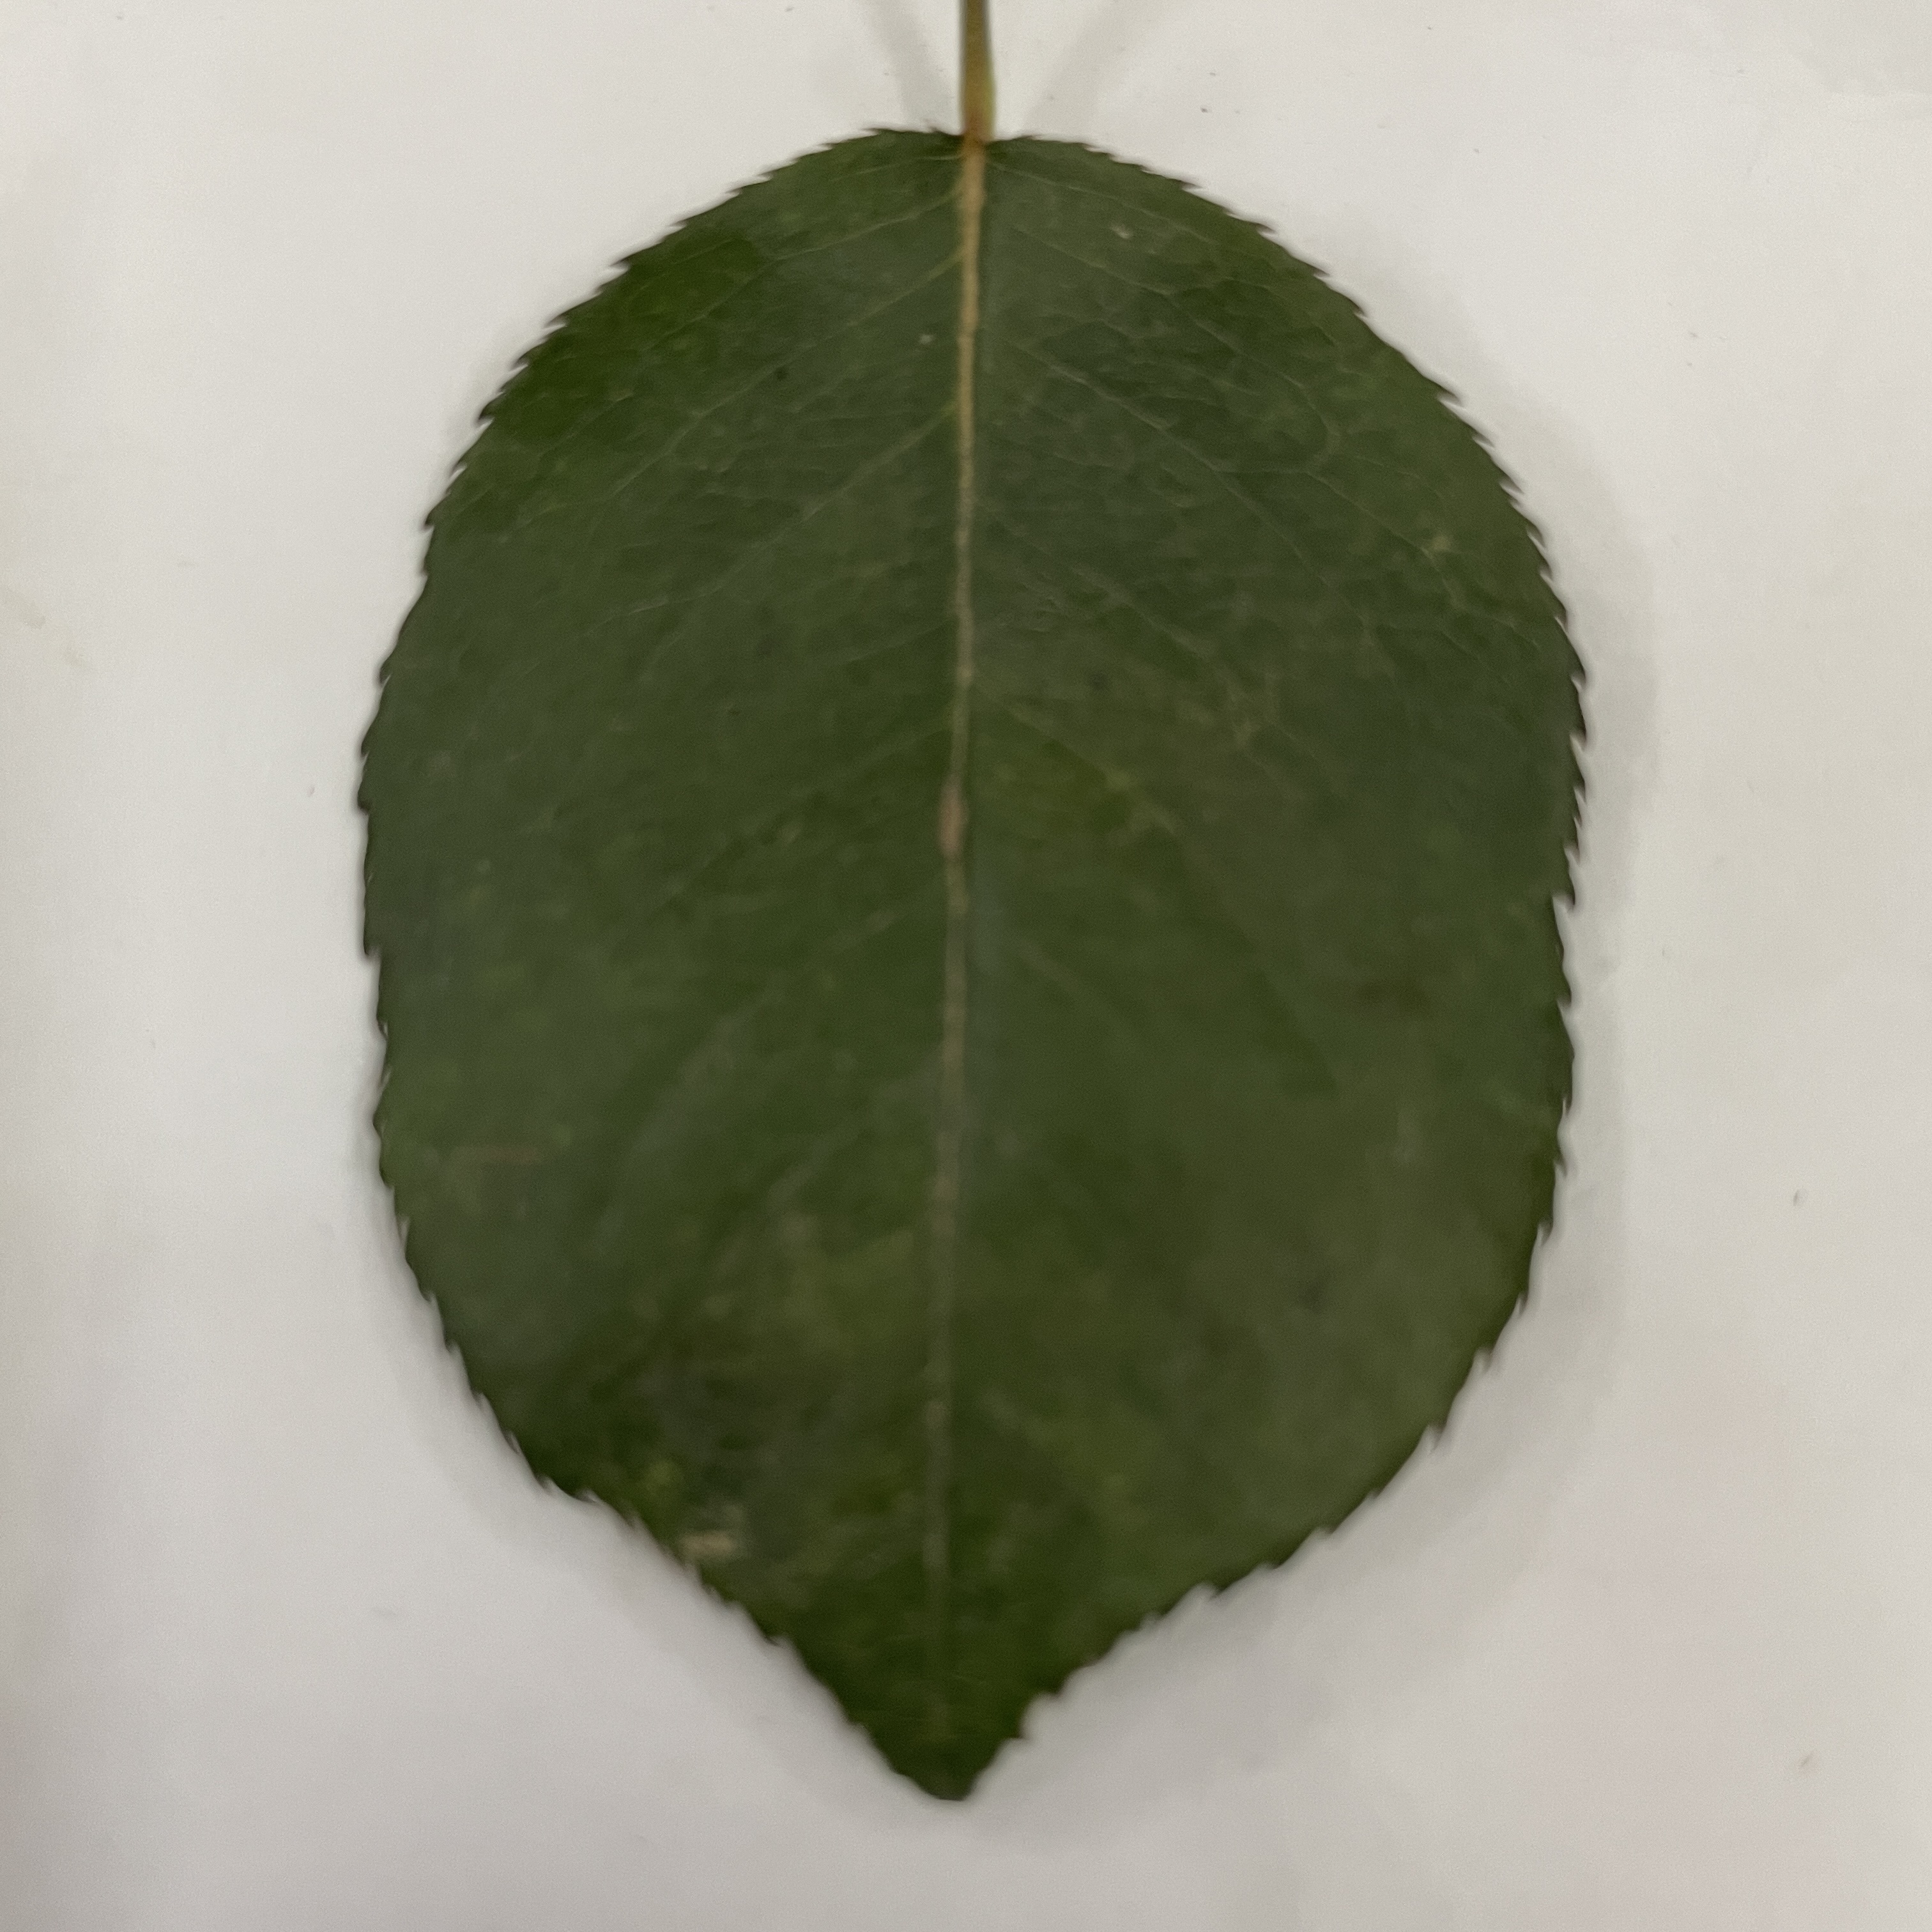
Label: Healthy Leaf